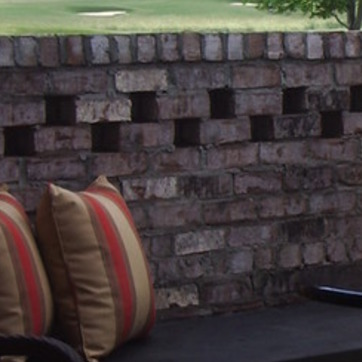
Material: brick